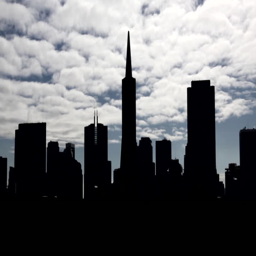
time lapse of the silhouette